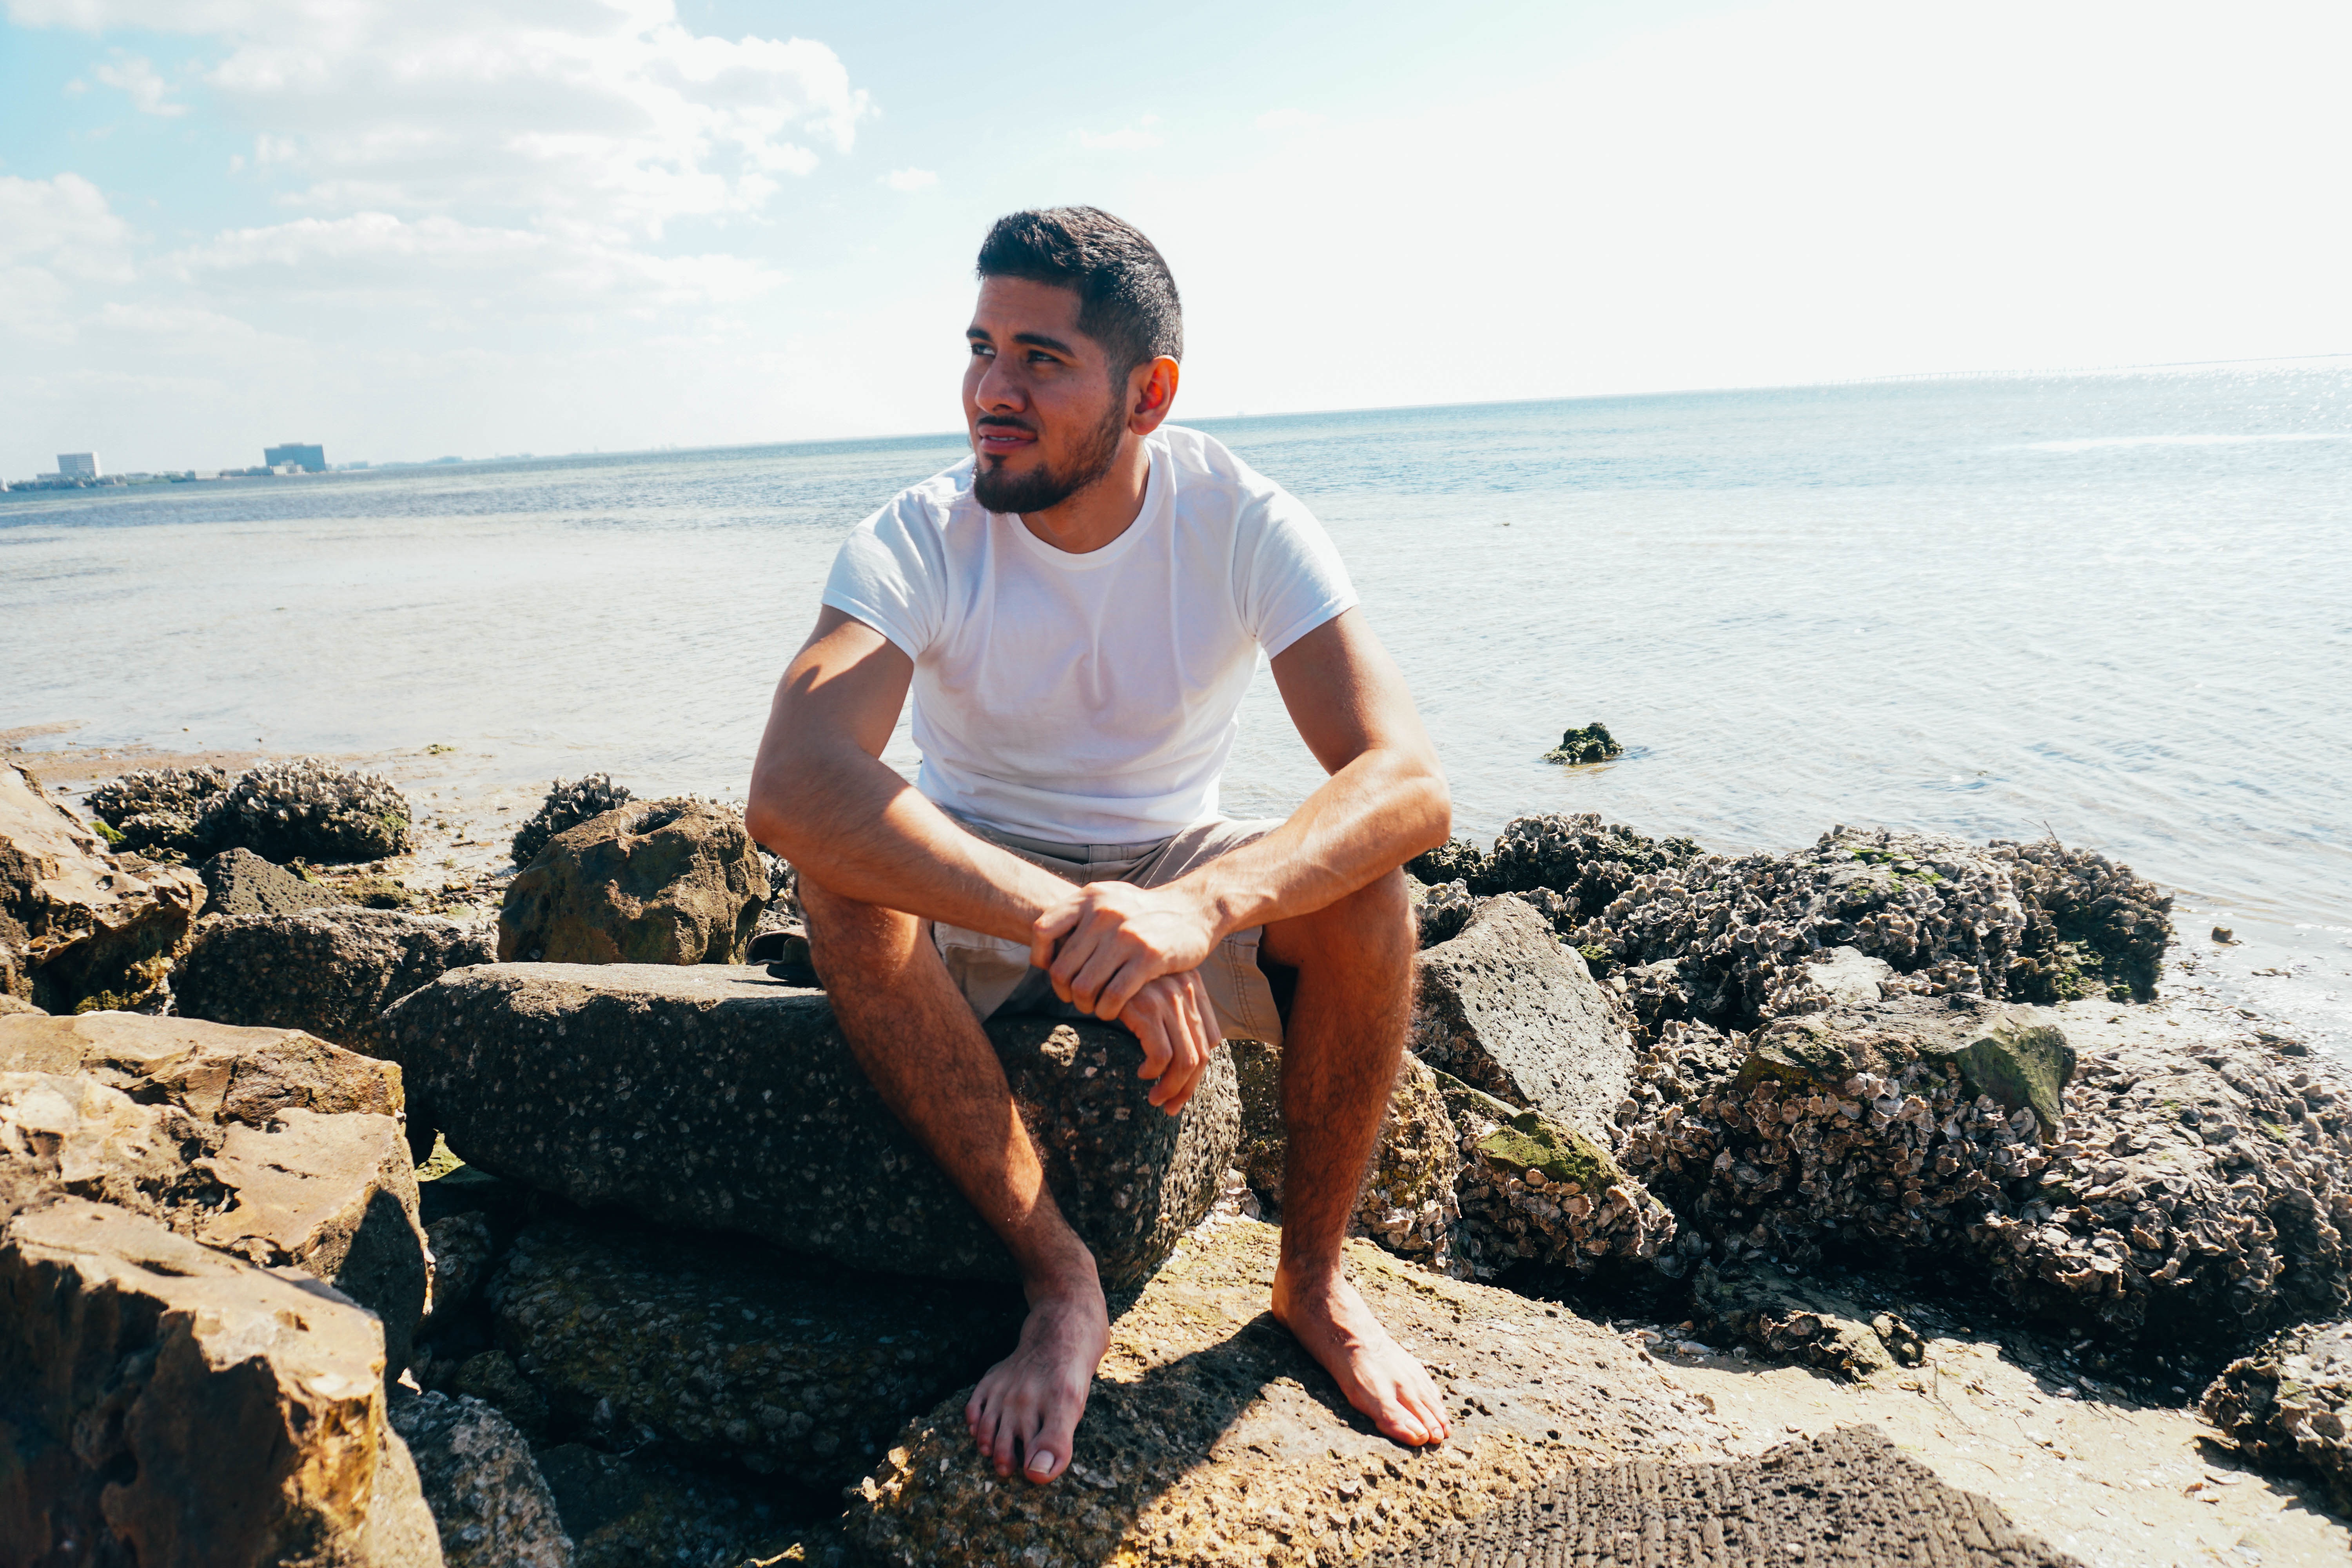
beach, sea, coast, sand, rock, ocean, people, shore, vacation, travel, material, human positions